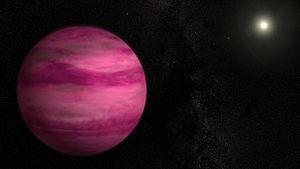
GJ 504 b ou 59 Virginis b, déjà surnommée la « planète rose », est une planète extrasolaire de type géante gazeuse en orbite autour de l'étoile 59 Virginis, alias GJ 504, située dans la constellation de la Vierge à 57 années-lumière de la Terre.